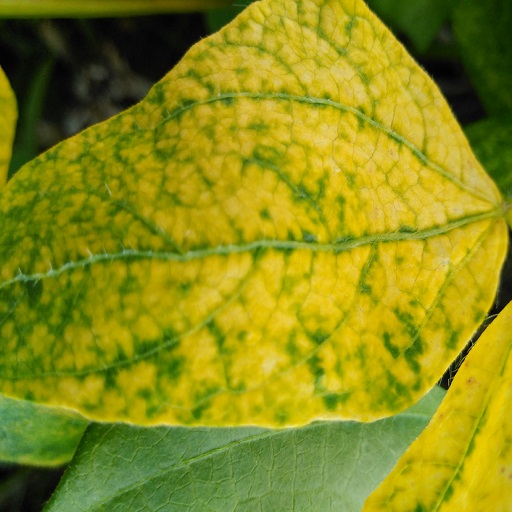
Label: Yellow Mosaic